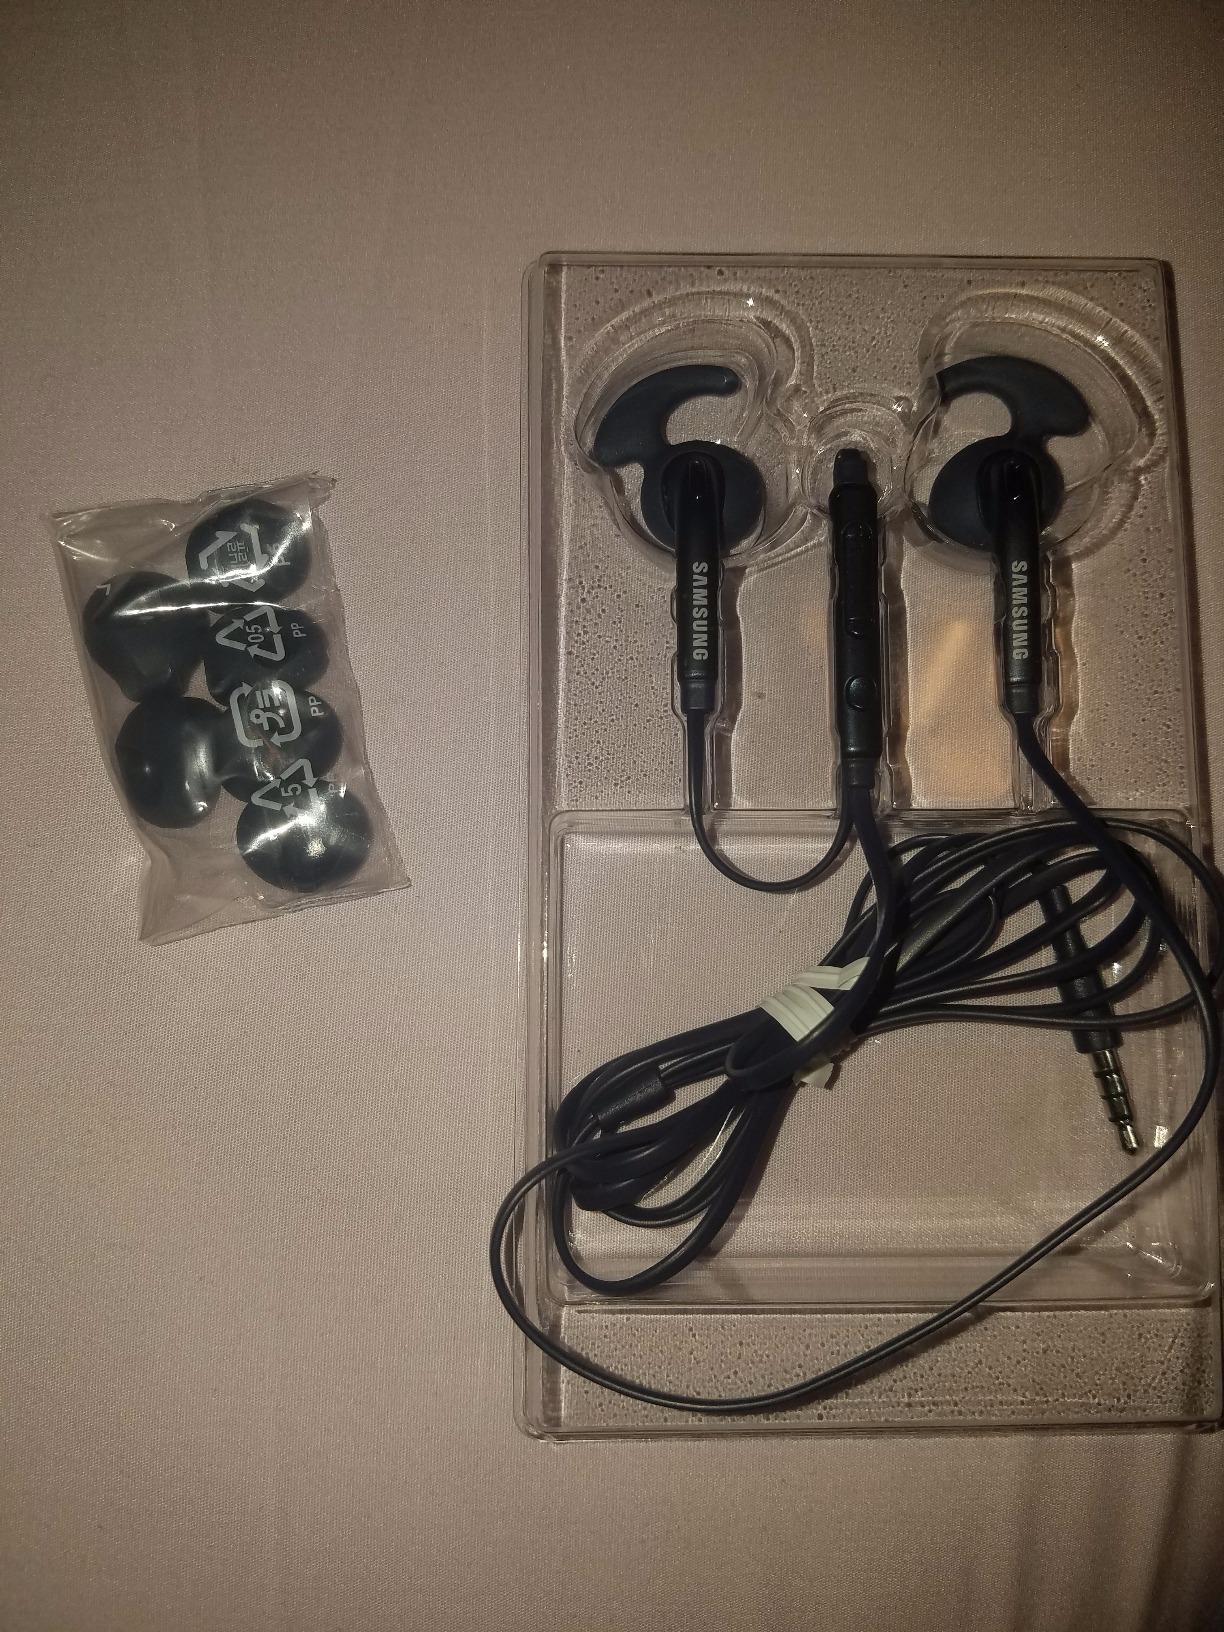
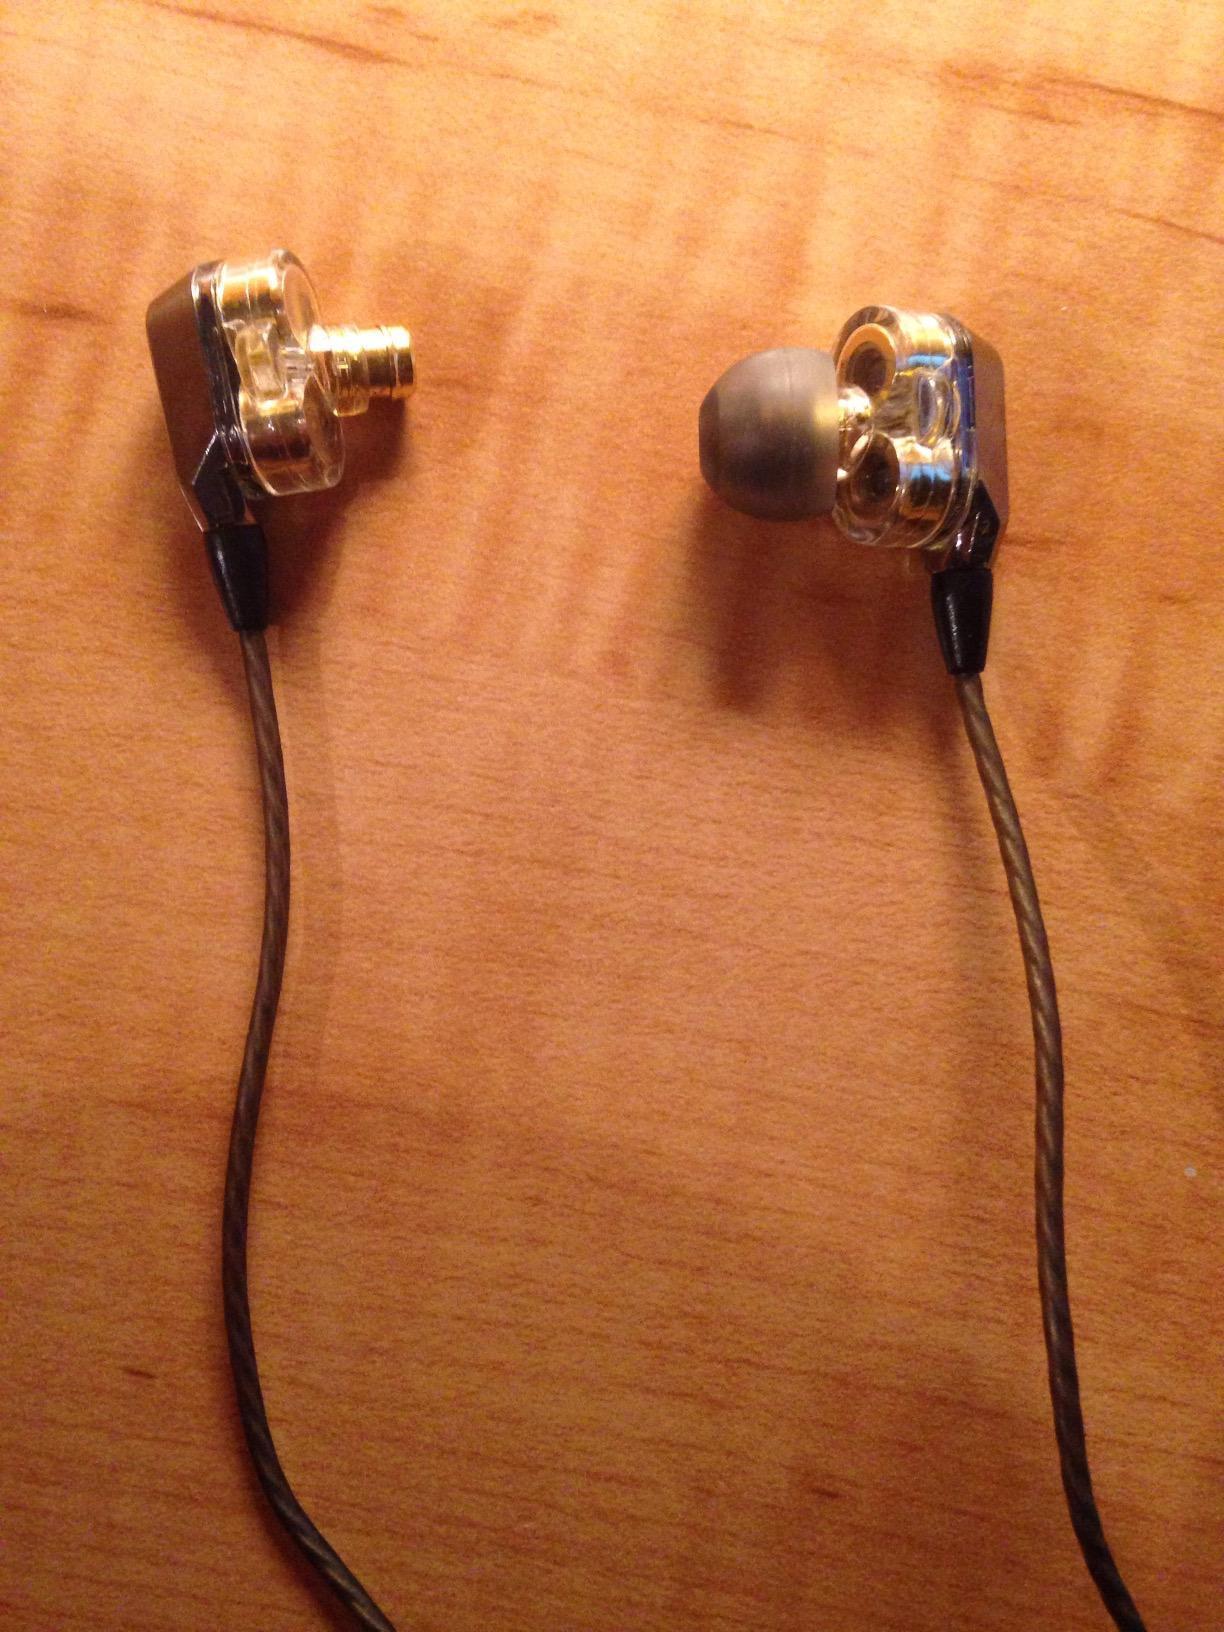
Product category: headphones
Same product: no